Regiment of Voltigeurs and Foot Riflemen

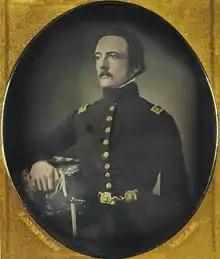
Captain Charles John Biddle during the Mexican-American War Regiment of Voltigeurs and Foot Riflemen

The regiment was one of nine new infantry regiments authorized by the United States Congress in 1847 for one year service in the Mexican-American War. The regiment was not numbered. It was to be a special unit with half of its men to be mounted, the other half were to be on foot. The intent was to have each horseman paired with a foot soldier who was to get up behind him for rapid movements.